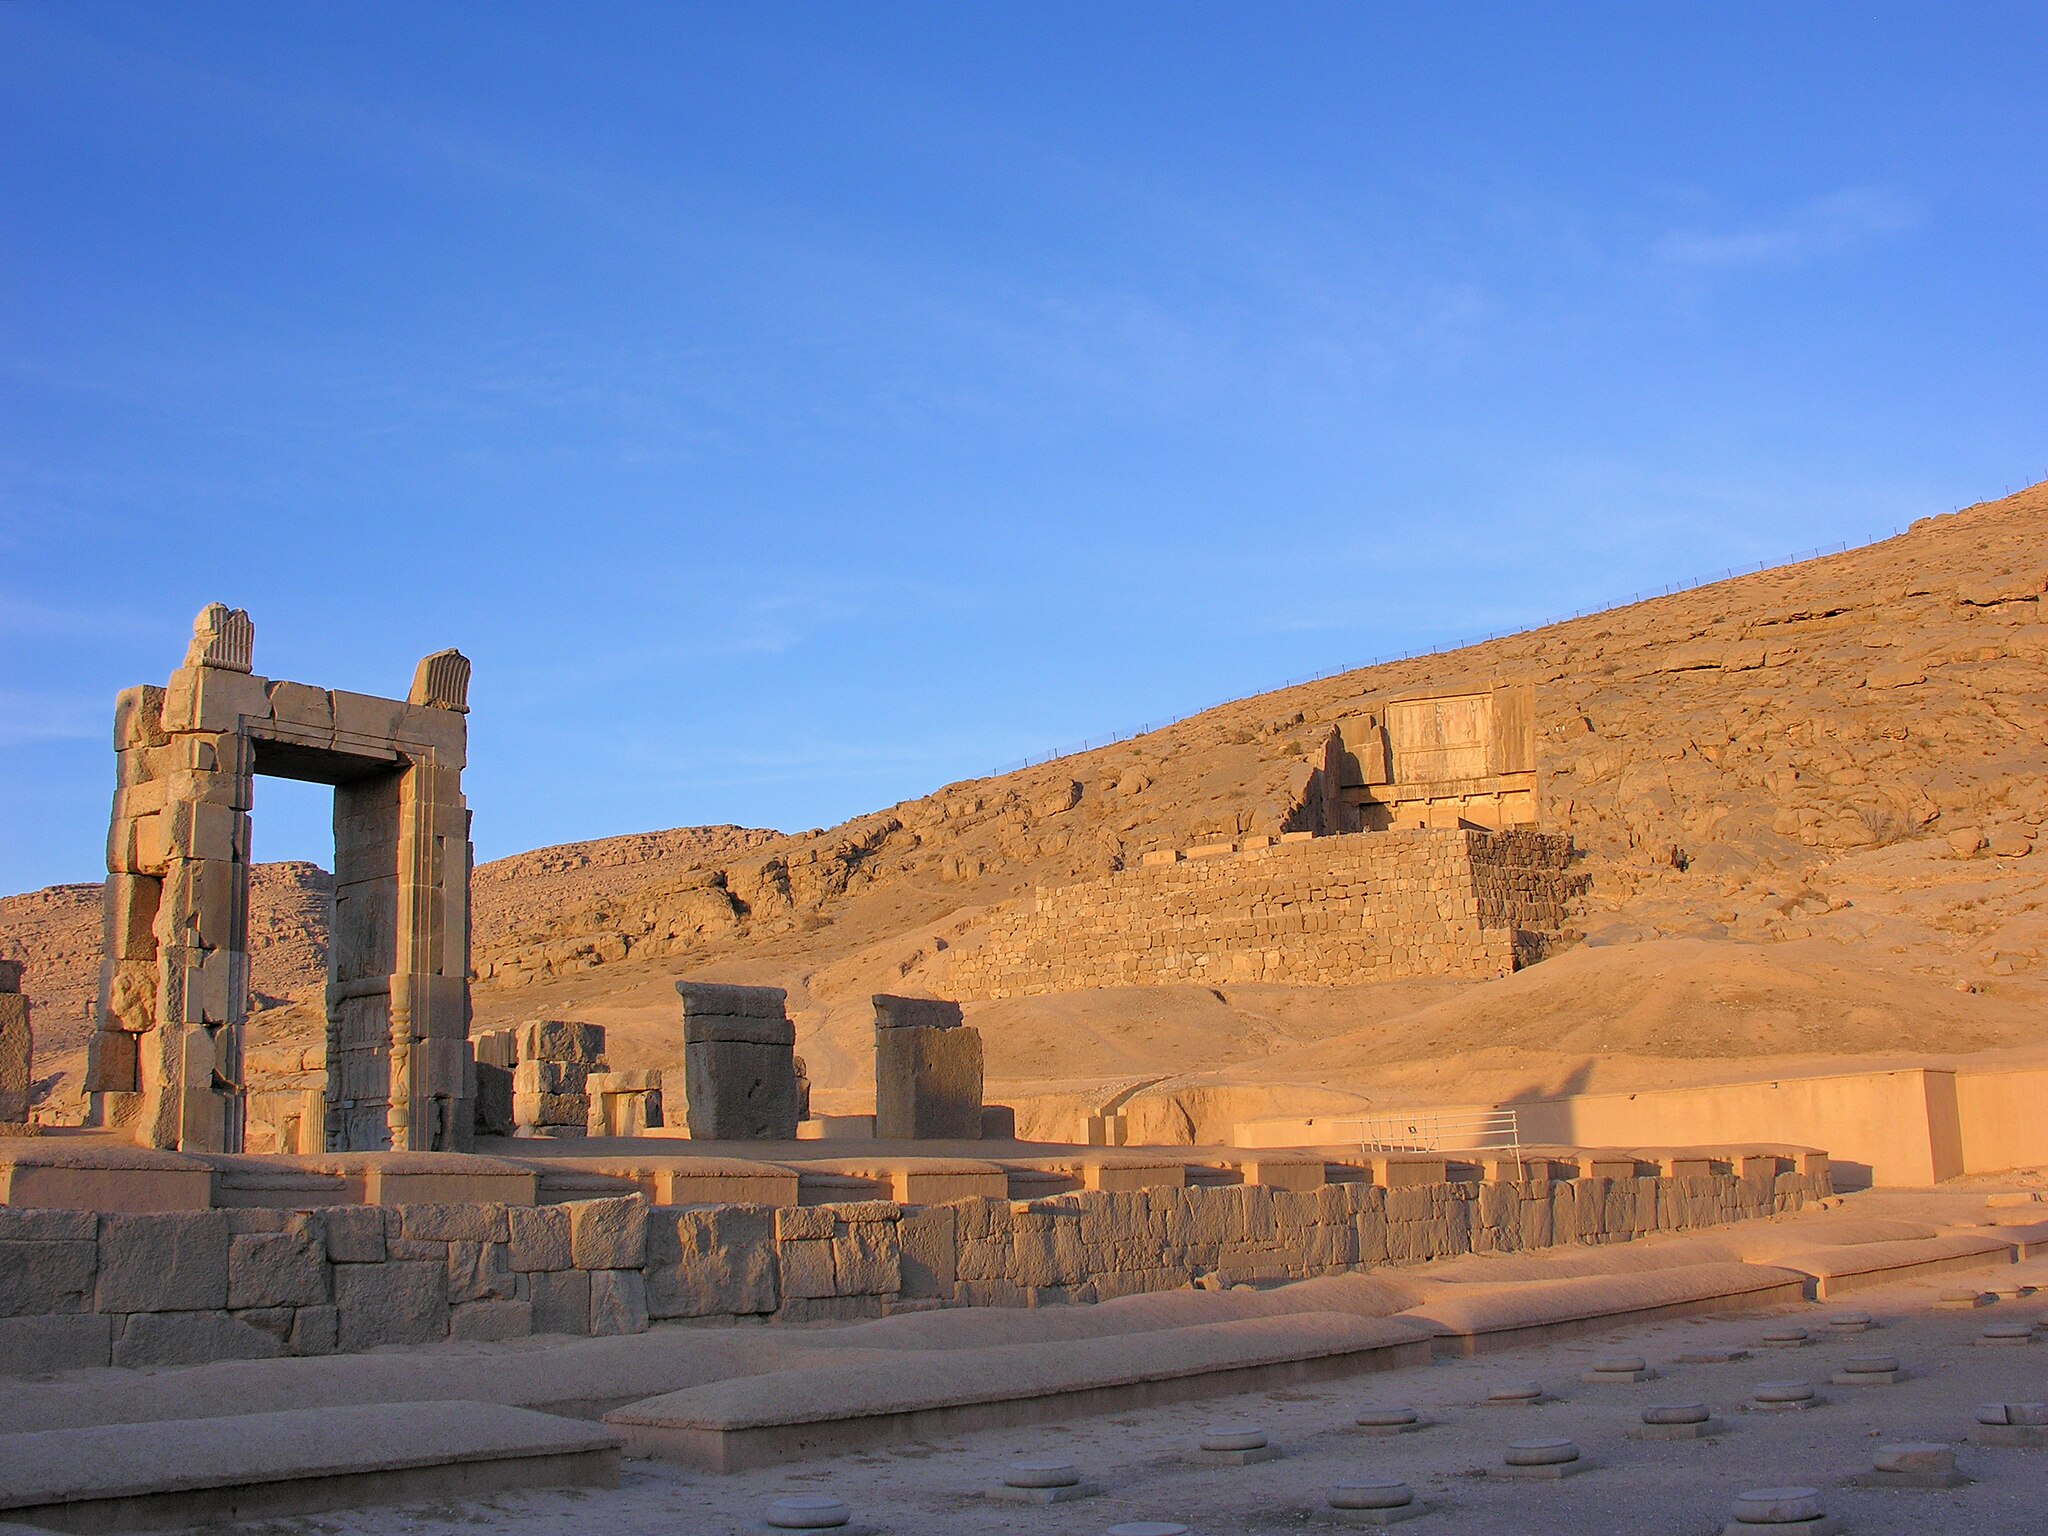
Title: Persepolis 24.11.2009 13-03-50
Description: Iran , Hall of 100 columns in late afternoon
Date: 2009-11-24
Categories: Taken with Nikon Coolpix 8800, Hall of hundred columns, Files with coordinates missing SDC location of creation, 2009 in Persepolis, Iran photographs taken on 2009-11-24, Files by User:simisa, Remote views of Artaxerxes III Tomb